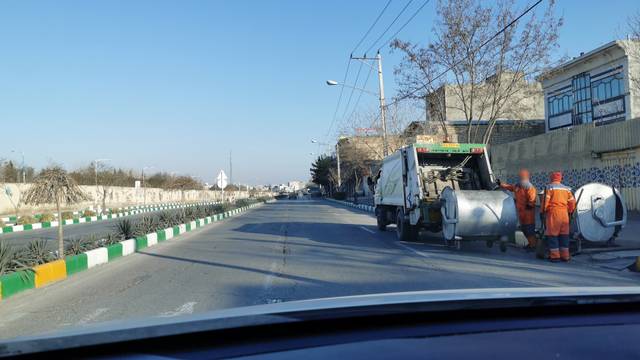
Region: Iran
Coordinates: 36.309, 59.625